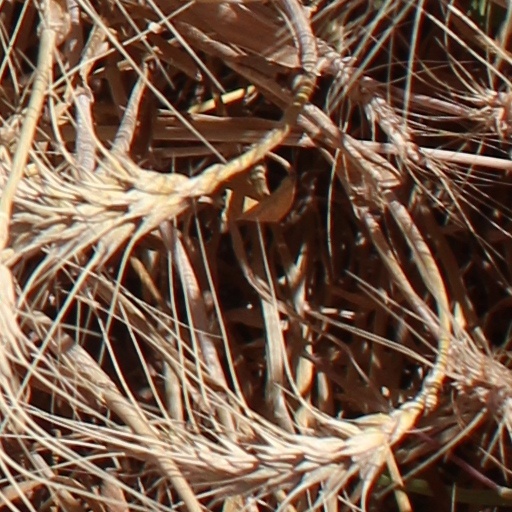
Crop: wheat